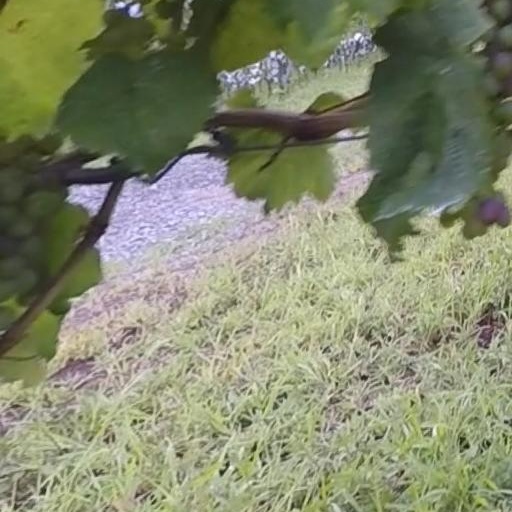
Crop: grape